Government T D Medical College, Alappuzha

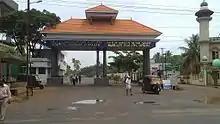
T D Medical College entrance

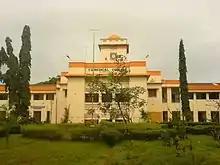
T D Medical College

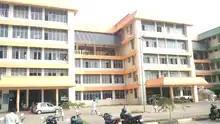
A & B complex in Alappuzha Medical College

T.D. Medical College is situated in the suburban area of Vandanam, south of the Alappuzha (previously Alleppey) town, facing the NH 66, in Alappuzha district of Kerala State, South India. The initials T.D. stand for Thirumala Devaswom, which in Sanskrit means belonging to the Lord of Thirumala, since this medical college was started in 1963 under the patronage of the T.D. Temple at Anantha Narayana Puram of Alappuzha. Initially the management of the college was done by the Kerala Cultural & Educational Society. It was later brought under a trust called "T.D. Medical College Trust", which was headed by the President of the Thirumala Devaswom. The secretary of the trust was Sri. N. V. Prabhu, Thoppil House, Alappuzha. Sri. N. V. Prabhu was the main driving force and founder of the T. D. Medical College, Alappuzha. It is his brain child for he gave his heart and soul for building this private medical college, one of the first kind in the history of Kerala. The day-to-day administration of the college was done by the T.D. Medical College Administrative Council. A total of 145 acres of land was purchased at Vandanam, in the coastal belt for the future development of the college campus, to include the hospitals, hostels, residential quarters.